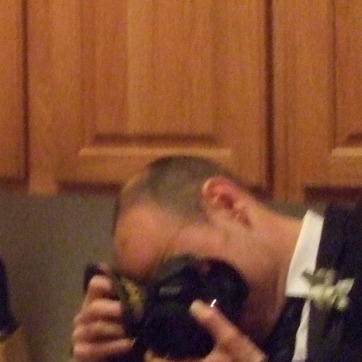
Material: hair